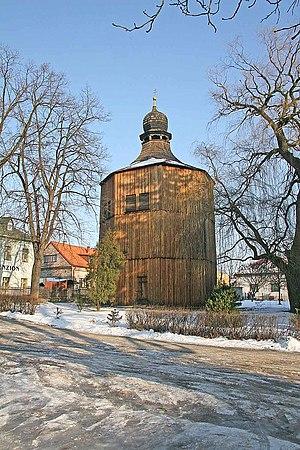
Sezemice est une ville du district et de la région de Pardubice, en République tchèque. Sa population s'élevait à 3 864 habitants en 2018.